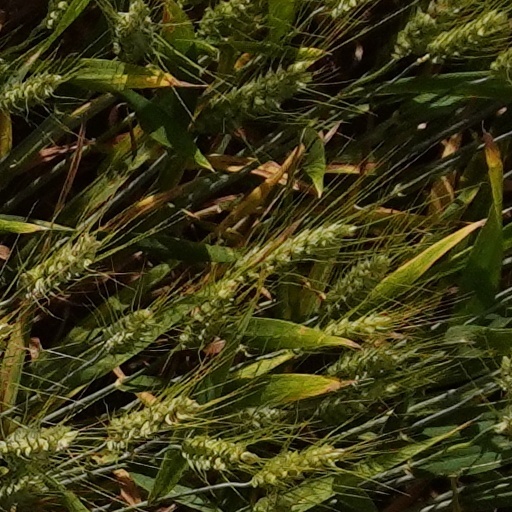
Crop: wheat